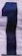
Number: 1